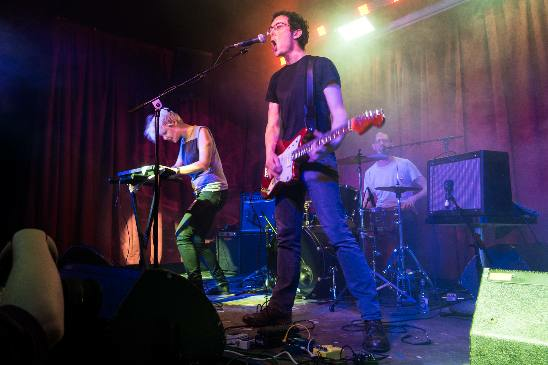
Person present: Yes